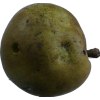
Label: pear